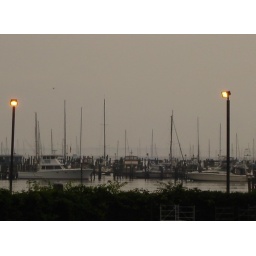
A view of New London Harbor in August...reminds me that I'm an ocean girl at heart.